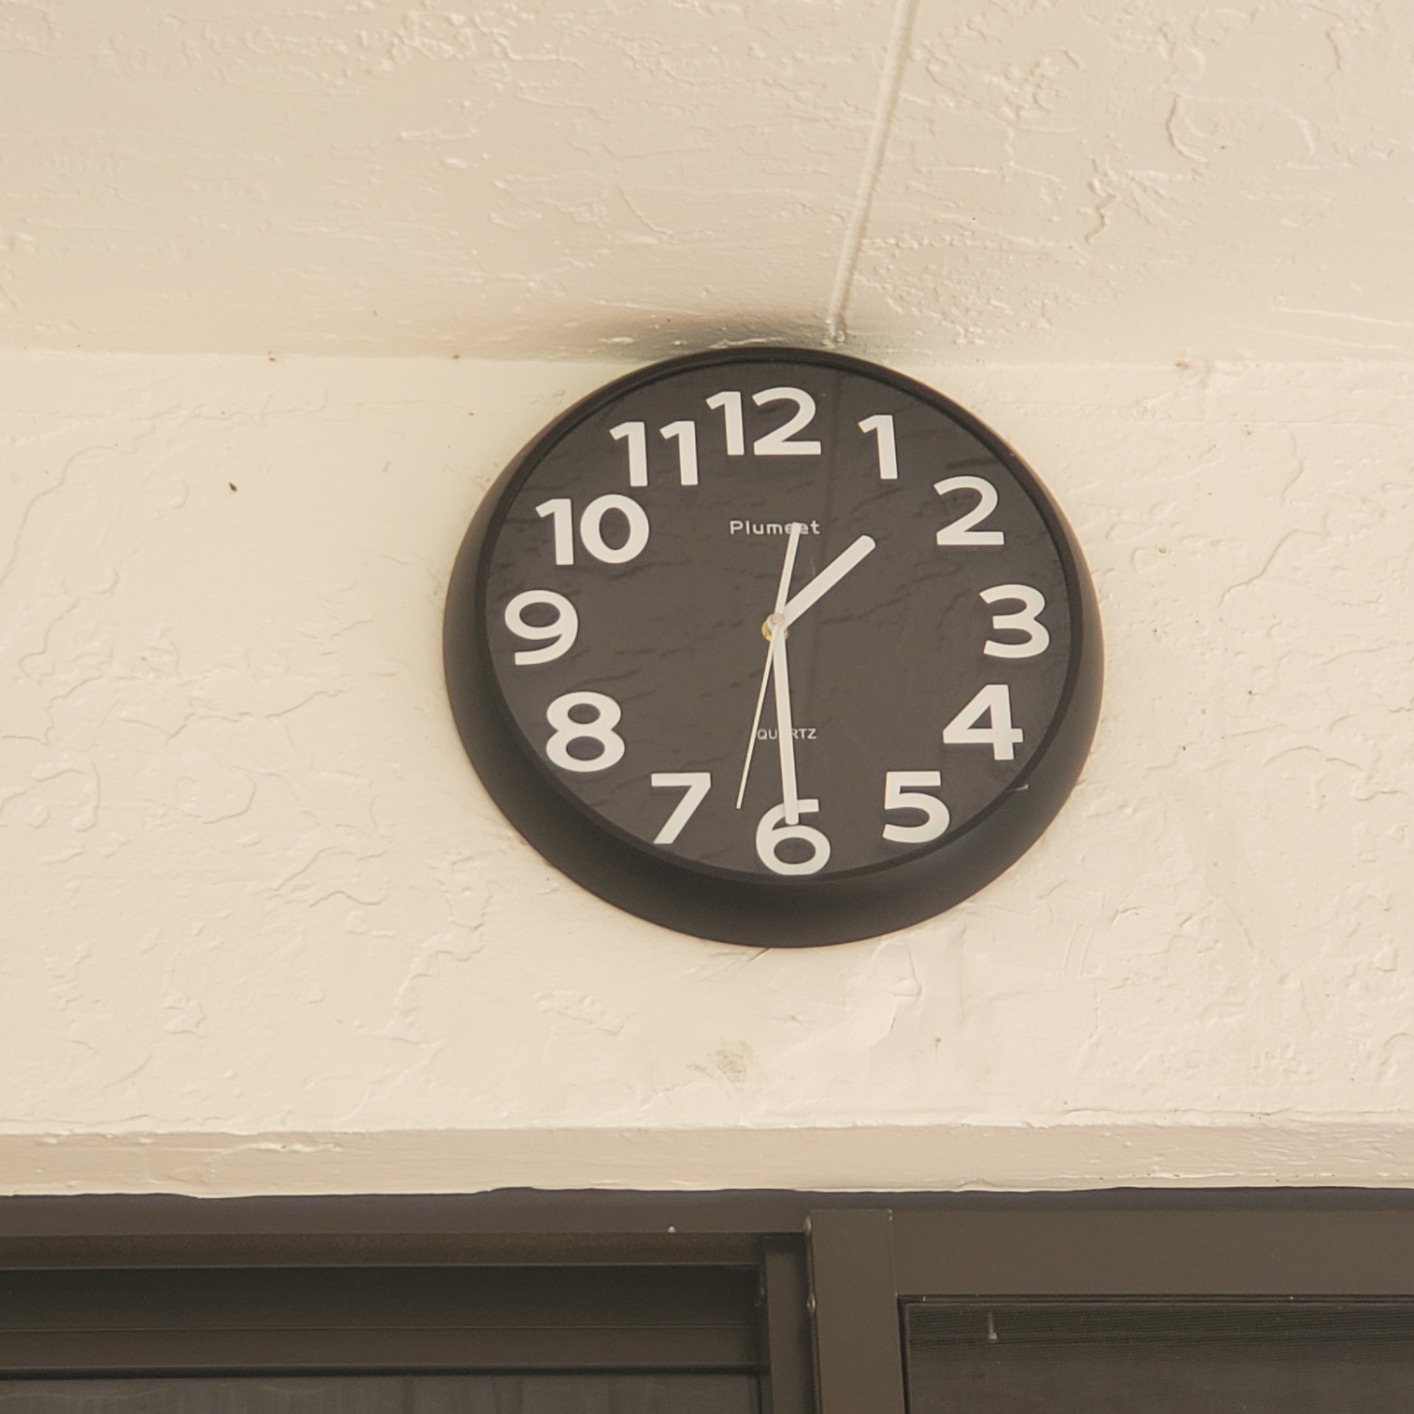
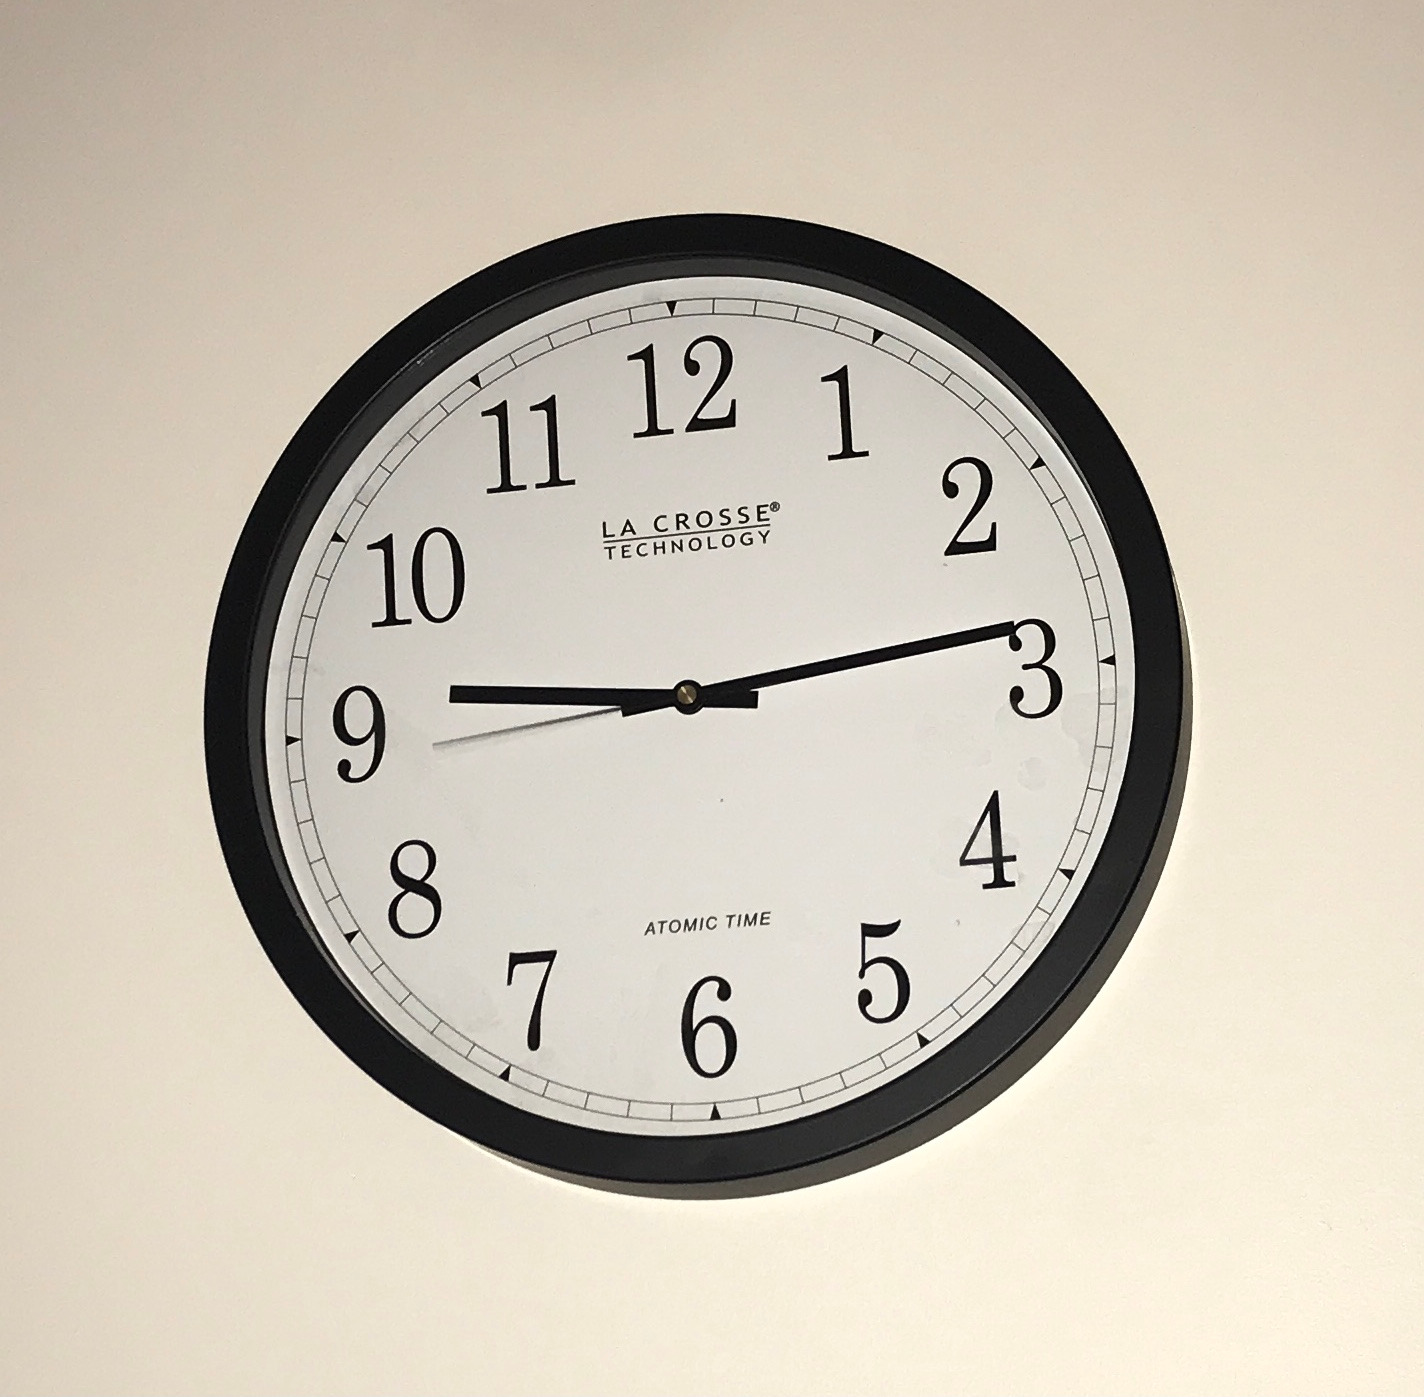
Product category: clock
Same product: no